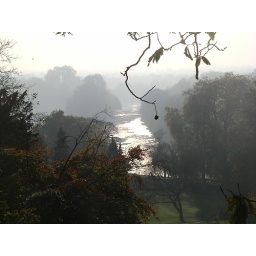
Low water in river